Richard Spring, Baron Risby

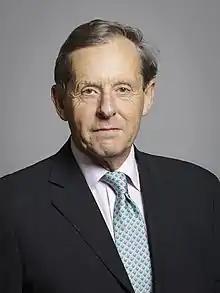

Richard John Grenville Spring, Baron Risby (born 24 September 1946) is a former Conservative Party politician in the United Kingdom. He served as Member of Parliament (MP) for Bury St Edmunds from 1992 to 1997, and for West Suffolk from 1997 to 2010. He joined the House of Lords in 2010.